My Bologna

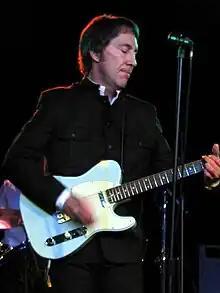
Doug Fieger of the Knack enjoyed the parody and was instrumental in convincing Capitol Records to release it as a single.

On September 27, 1979, Yankovic received a type-written note from Dr. Demento informing him that "My Bologna" was a smash hit on his radio show, and that Capitol Records had contacted the station, requesting a copy of the spoof for the Knack themselves. Later, the Knack performed at Cal Poly, and Yankovic approached the band and Rupert Perry (then-vice president of Capitol Records) backstage. He informed them of who he was, and, according to Yankovic, "[the Knack lead singer] Doug Fieger [...] said 'Oh, ['My Bologna' is] a really a great song!' and then he turned to Rupert Perry and said 'You guys oughta put this song out on Capitol Records' and Rupert said 'OK, let's do it!'" Yankovic was paid $500 for the song's master, as well as the master for the soon-to-be b-side track "School Cafeteria". The "My Bologna" single was released on Christmas Day, 1979 (a month after the Knack's concert at Cal Poly) and Yankovic was given a six-month contract.